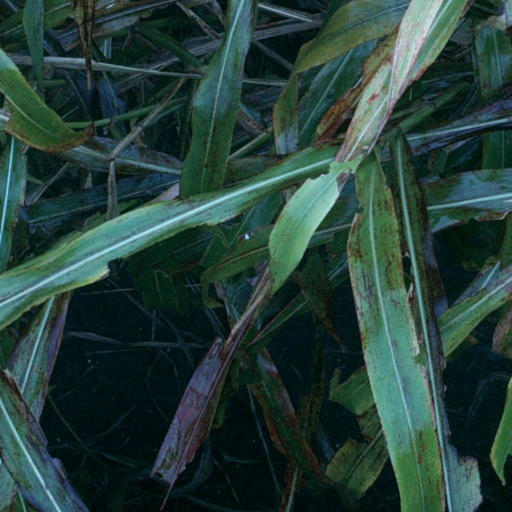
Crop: sorghum